Pleomorphic adenoma

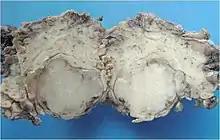
Sialadenectomy specimen showing a well outlined solid neoplasm with cartilaginous areas.

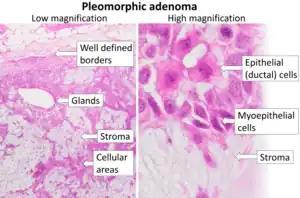
Histopathology of pleomorphic adenoma (H&E stain). The stromal (also called mesenchymal) component often exhibits myxofibrous appearance and in some instances shows chondromatous differentiation.

Morphological diversity is the most characteristic feature of this neoplasm. Histologically, it is highly variable in appearance, even within individual tumors. Classically it is biphasic and is characterized by an admixture of polygonal epithelial and spindle-shaped myoepithelial elements in a variable background stroma that may be mucoid, myxoid, cartilaginous or hyaline. Epithelial elements may be arranged in duct-like structures, sheets, clumps and/or interlacing strands and consist of polygonal, spindle or stellate-shaped cells (hence pleiomorphism). Areas of squamous metaplasia and epithelial pearls may be present. The tumor is not enveloped, but it is surrounded by a fibrous pseudocapsule of varying thickness. The tumor extends through normal glandular parenchyma in the form of finger-like pseudopodia, but this is not a sign of malignant transformation.